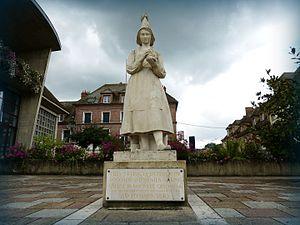
Marie Harel, née Marie Catherine Fontaine le 28 avril 1761 à Crouttes, près de Vimoutiers en Normandie et morte le 9 novembre 1844 à Vimoutiers, est une agricultrice qui serait, selon la petite histoire, l'inventrice du camembert, avec l'abbé Charles-Jean Bonvoust.
Cet article recense les œuvres d'art dans l'espace public dans le département de l'Orne, en France.
Vimoutiers est une commune française, située dans le département de l'Orne en région Normandie, peuplée de 3 332 habitants.